Katherine Fitzgerald, Lady of Hy-Carbery

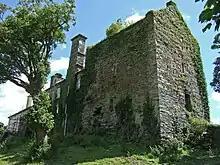
The Castle of Benduff, built by Katherine Fitzgerald

Benduff Castle, was built by Katherine Fitzgerald in 1470, probably before her marriage to Finghin MacCarthy Regh. It passed on to Carbery's ruling family on Katherine's marriage. After the rebellion of 1641, the MacCarthy Reagh were dispossessed and the castle fell into the hands of a Quaker by the name of Apollo Morris.